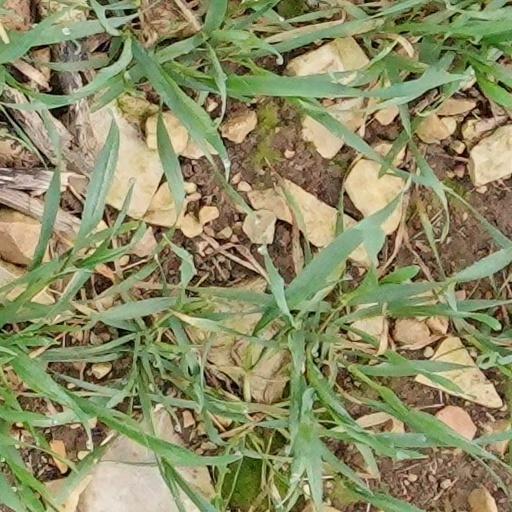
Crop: wheat